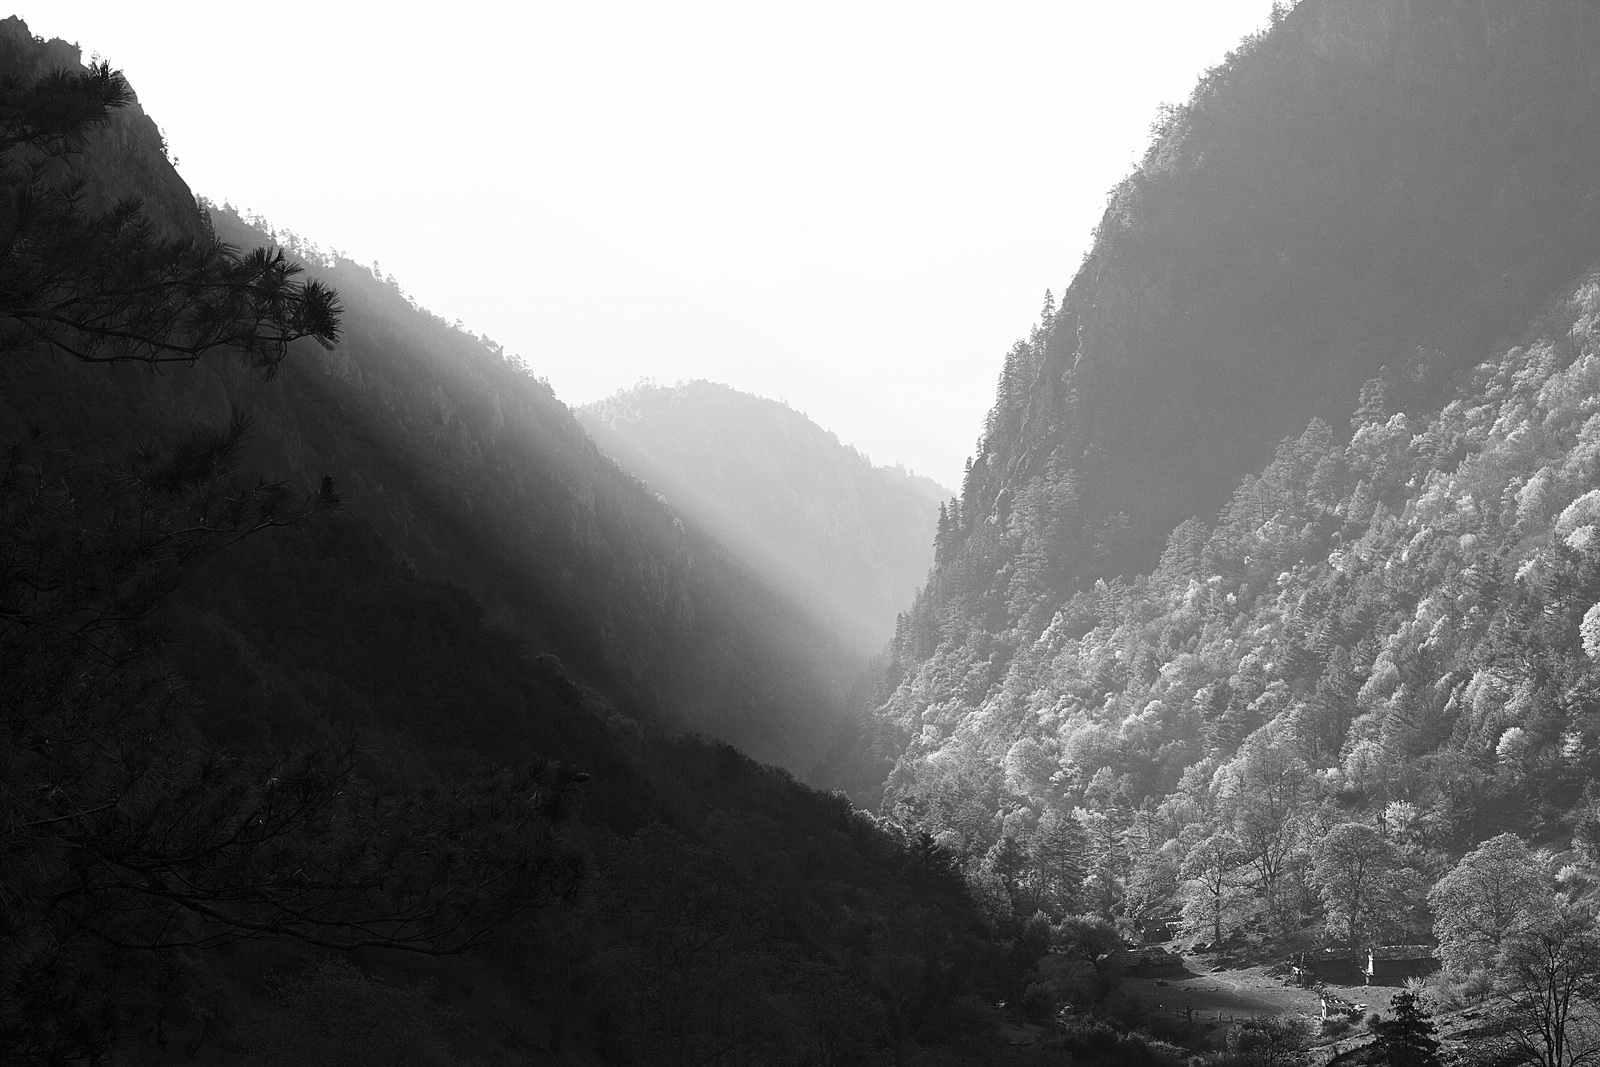
landscape, nature, rock, mountain, snow, black and white, mist, white, morning, hill, valley, mountain range, weather, darkness, monochrome, valley and black, landform, monochrome photography, geographical feature, atmospheric phenomenon, mountainous landforms